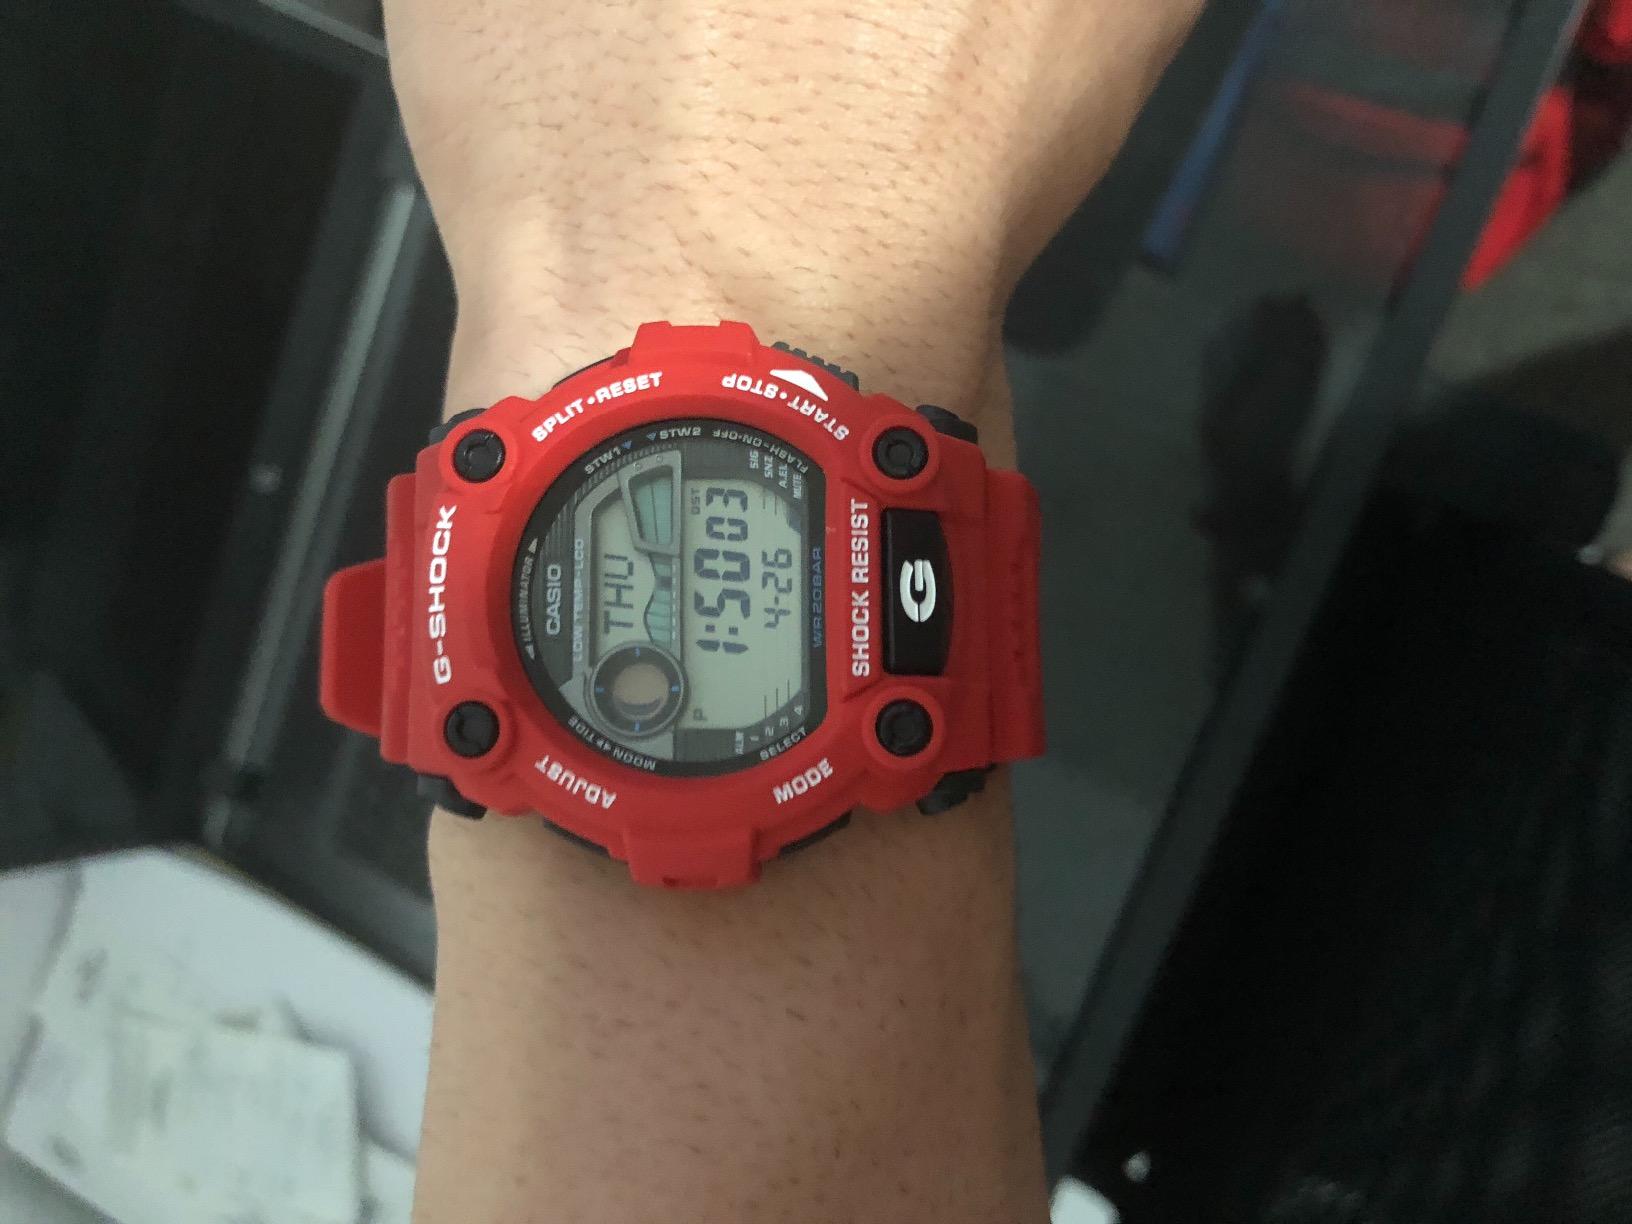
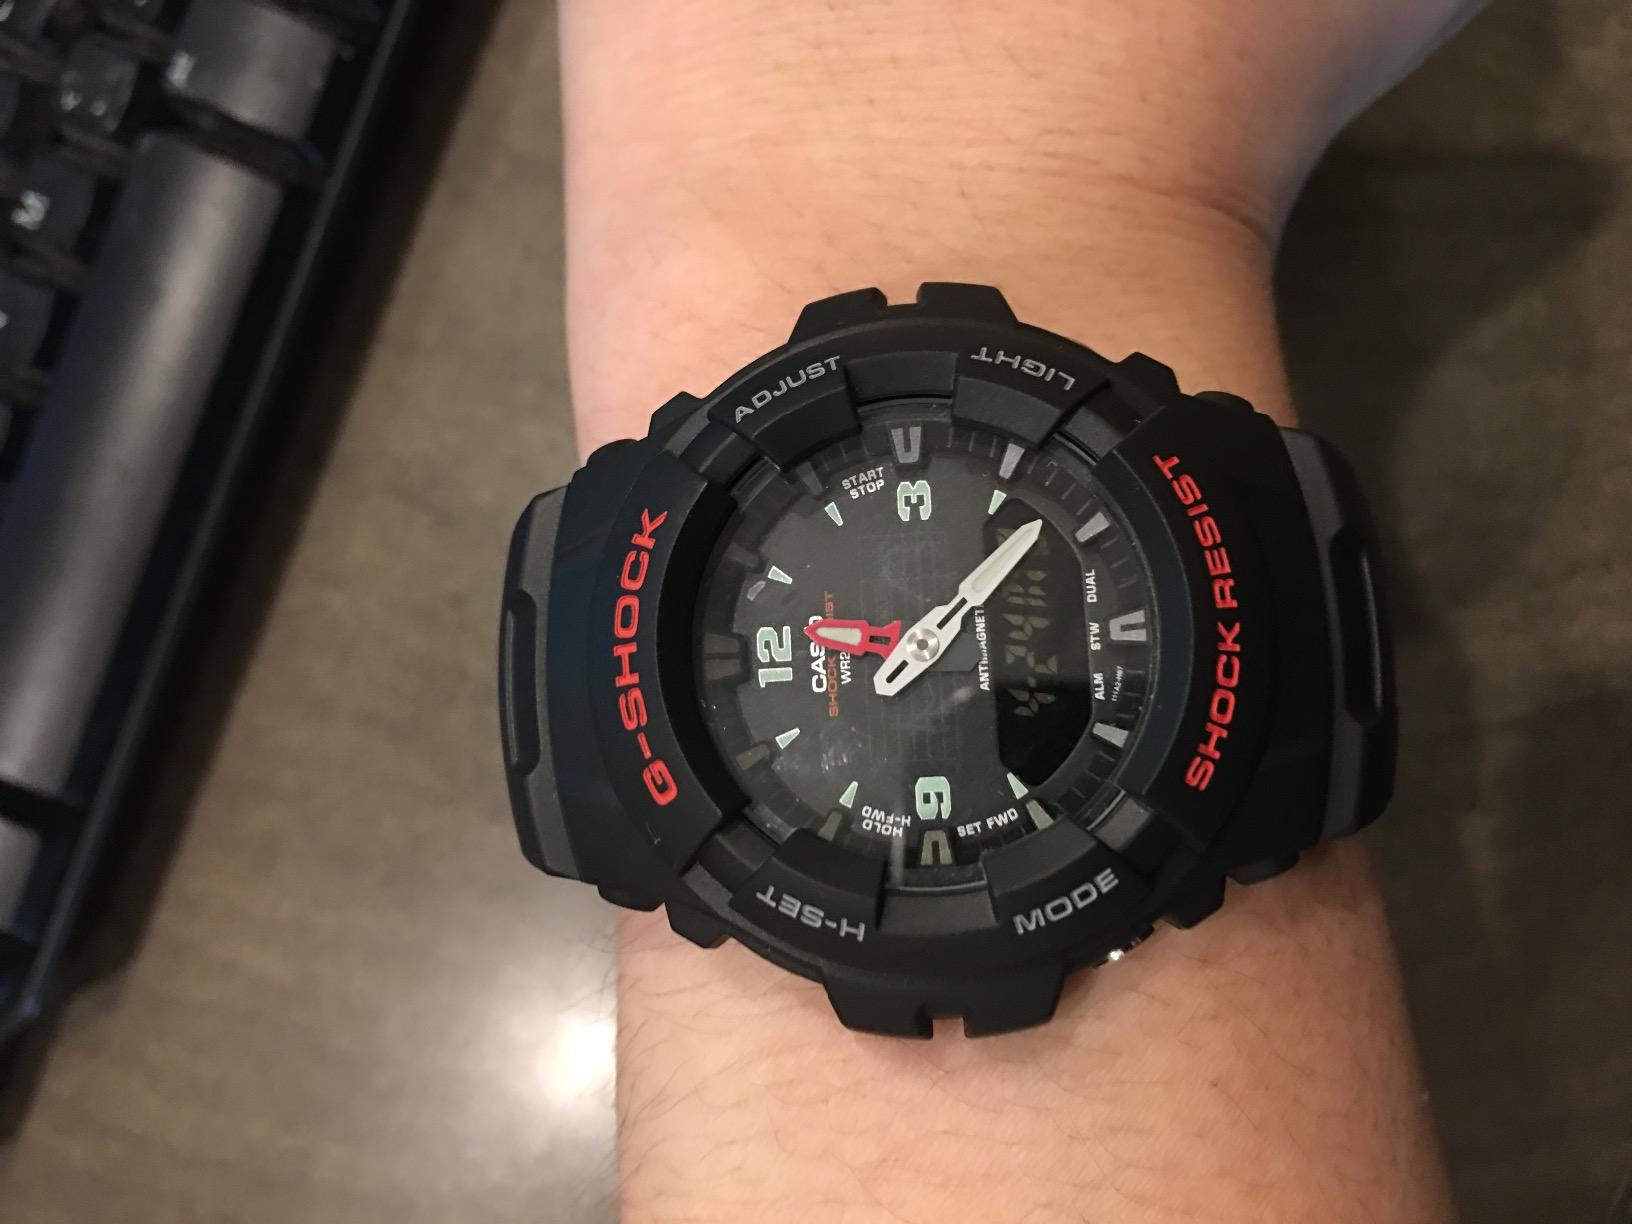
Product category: accessories_watch
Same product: no